Ray Beckett (sound engineer)

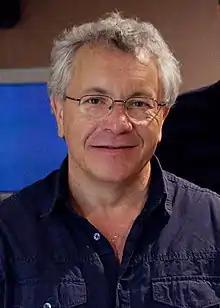
Becket in 2010

Ray Beckett is a British sound engineer. He won an Academy Award in the category Best Sound Mixing for the film "The Hurt Locker". He has worked on over 40 films since 1977.